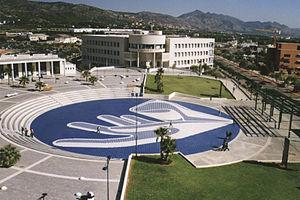
Manuel Sáez est un artiste plastique espagnol, appartenant à la génération des années 1980. Depuis 1984, il vit et travaille à Valence en Espagne.